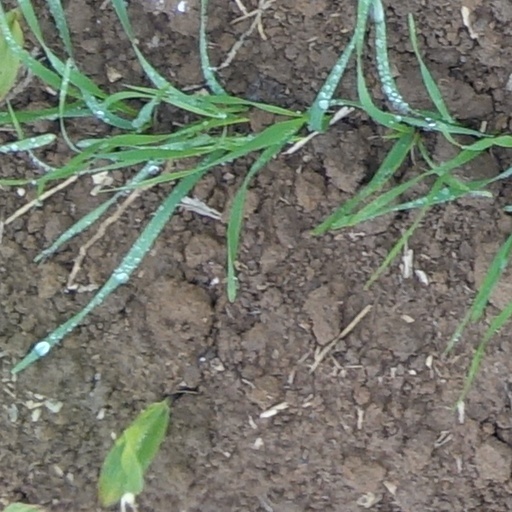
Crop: wheat